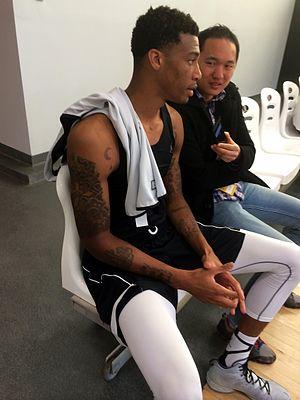
Chris McCullough, né le 5 février 1995 au Bronx, New York, est un joueur américain de basket-ball. Il évolue au poste d'ailier fort.